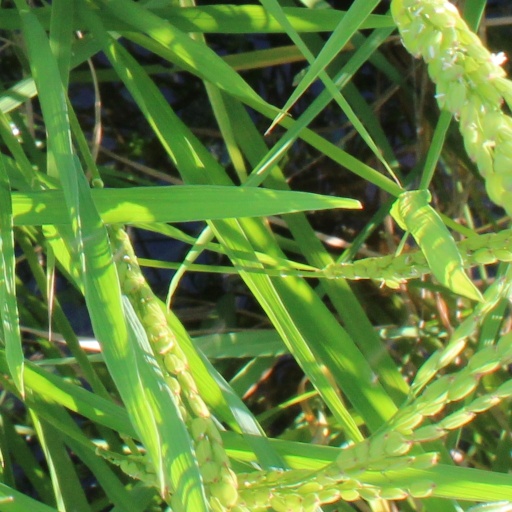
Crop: rice